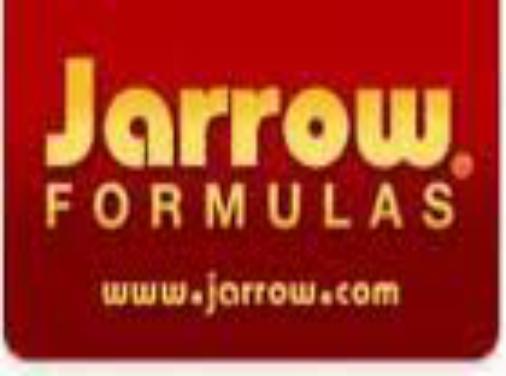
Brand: jarrow
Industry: Medical